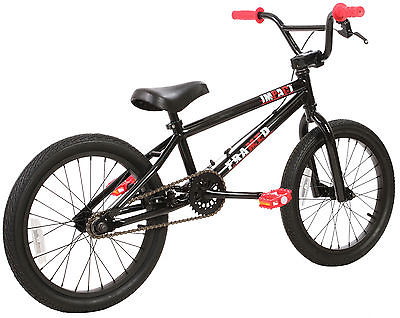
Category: bicycle